Nanjing

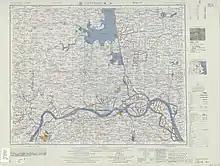
Map including Nanjing (labeled as NAN-CHING (NANKING) (Walled)) (AMS, 1955)

In 1927, the Nationalist government proposed a comprehensive planning proposal, the Capital Plan, to reconstruct the war-torn city of Nanjing into a modern capital. It was a decade of extraordinary growth with an enormous amount of construction. A lot of government buildings, residential houses, and modern public infrastructures were built. During this boom, Nanjing reputedly became one of the most modern cities in China.